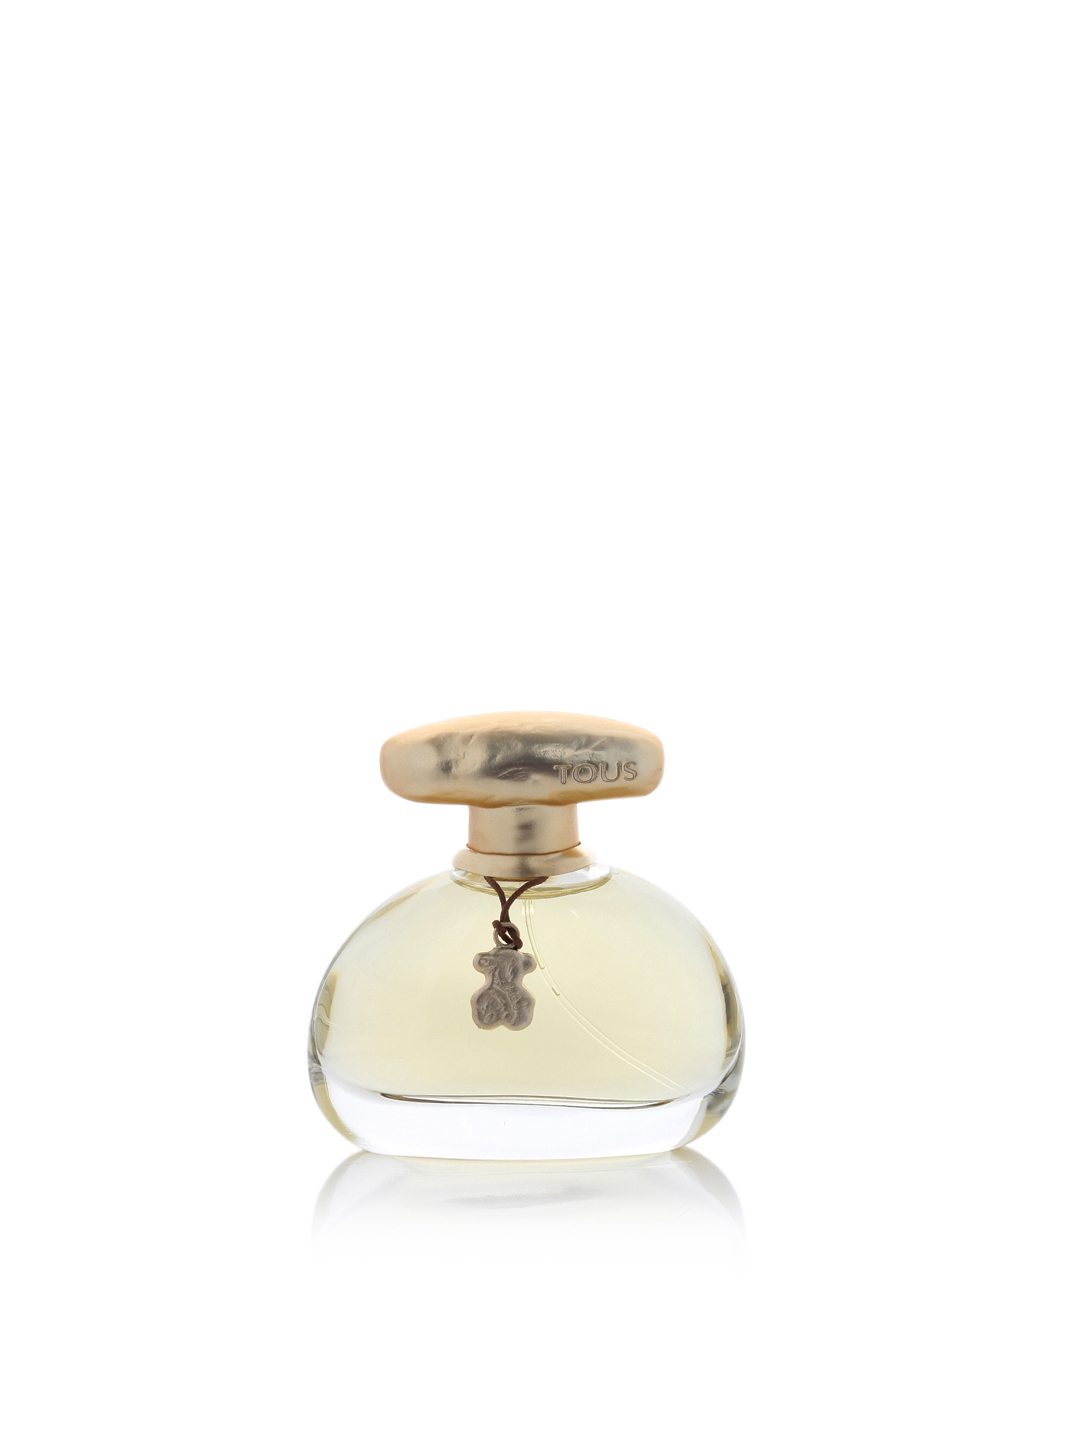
Tous Women Touch Perfume
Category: Personal Care / Fragrance / Perfume and Body Mist
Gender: Women
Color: Gold
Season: Spring 2017
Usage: Casual